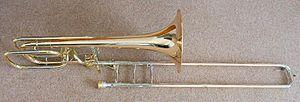
Le trombone est un instrument de musique à vent et à embouchure de la famille des cuivres clairs. Le terme désigne implicitement le trombone à coulisse caractérisé par l'utilisation d'une coulisse télescopique, mais il existe également des modèles de trombone à pistons. Le trombone à coulisse est l'un des rares instruments à vent dont la maîtrise ne nécessite pas l'utilisation individuelle des doigts.
Un brass band est un ensemble musical composé d'instruments de la famille des cuivres et d'une section plus ou moins importante de percussions. Il se distingue de la fanfare par son instrumentarium, son effectif, son répertoire et sa zone géographique.